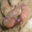
Label: cra